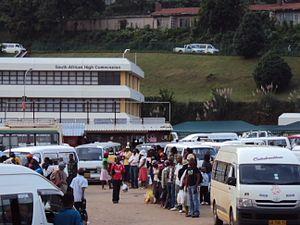
Voici les représentations diplomatiques de l'Afrique du Sud à l'étranger: